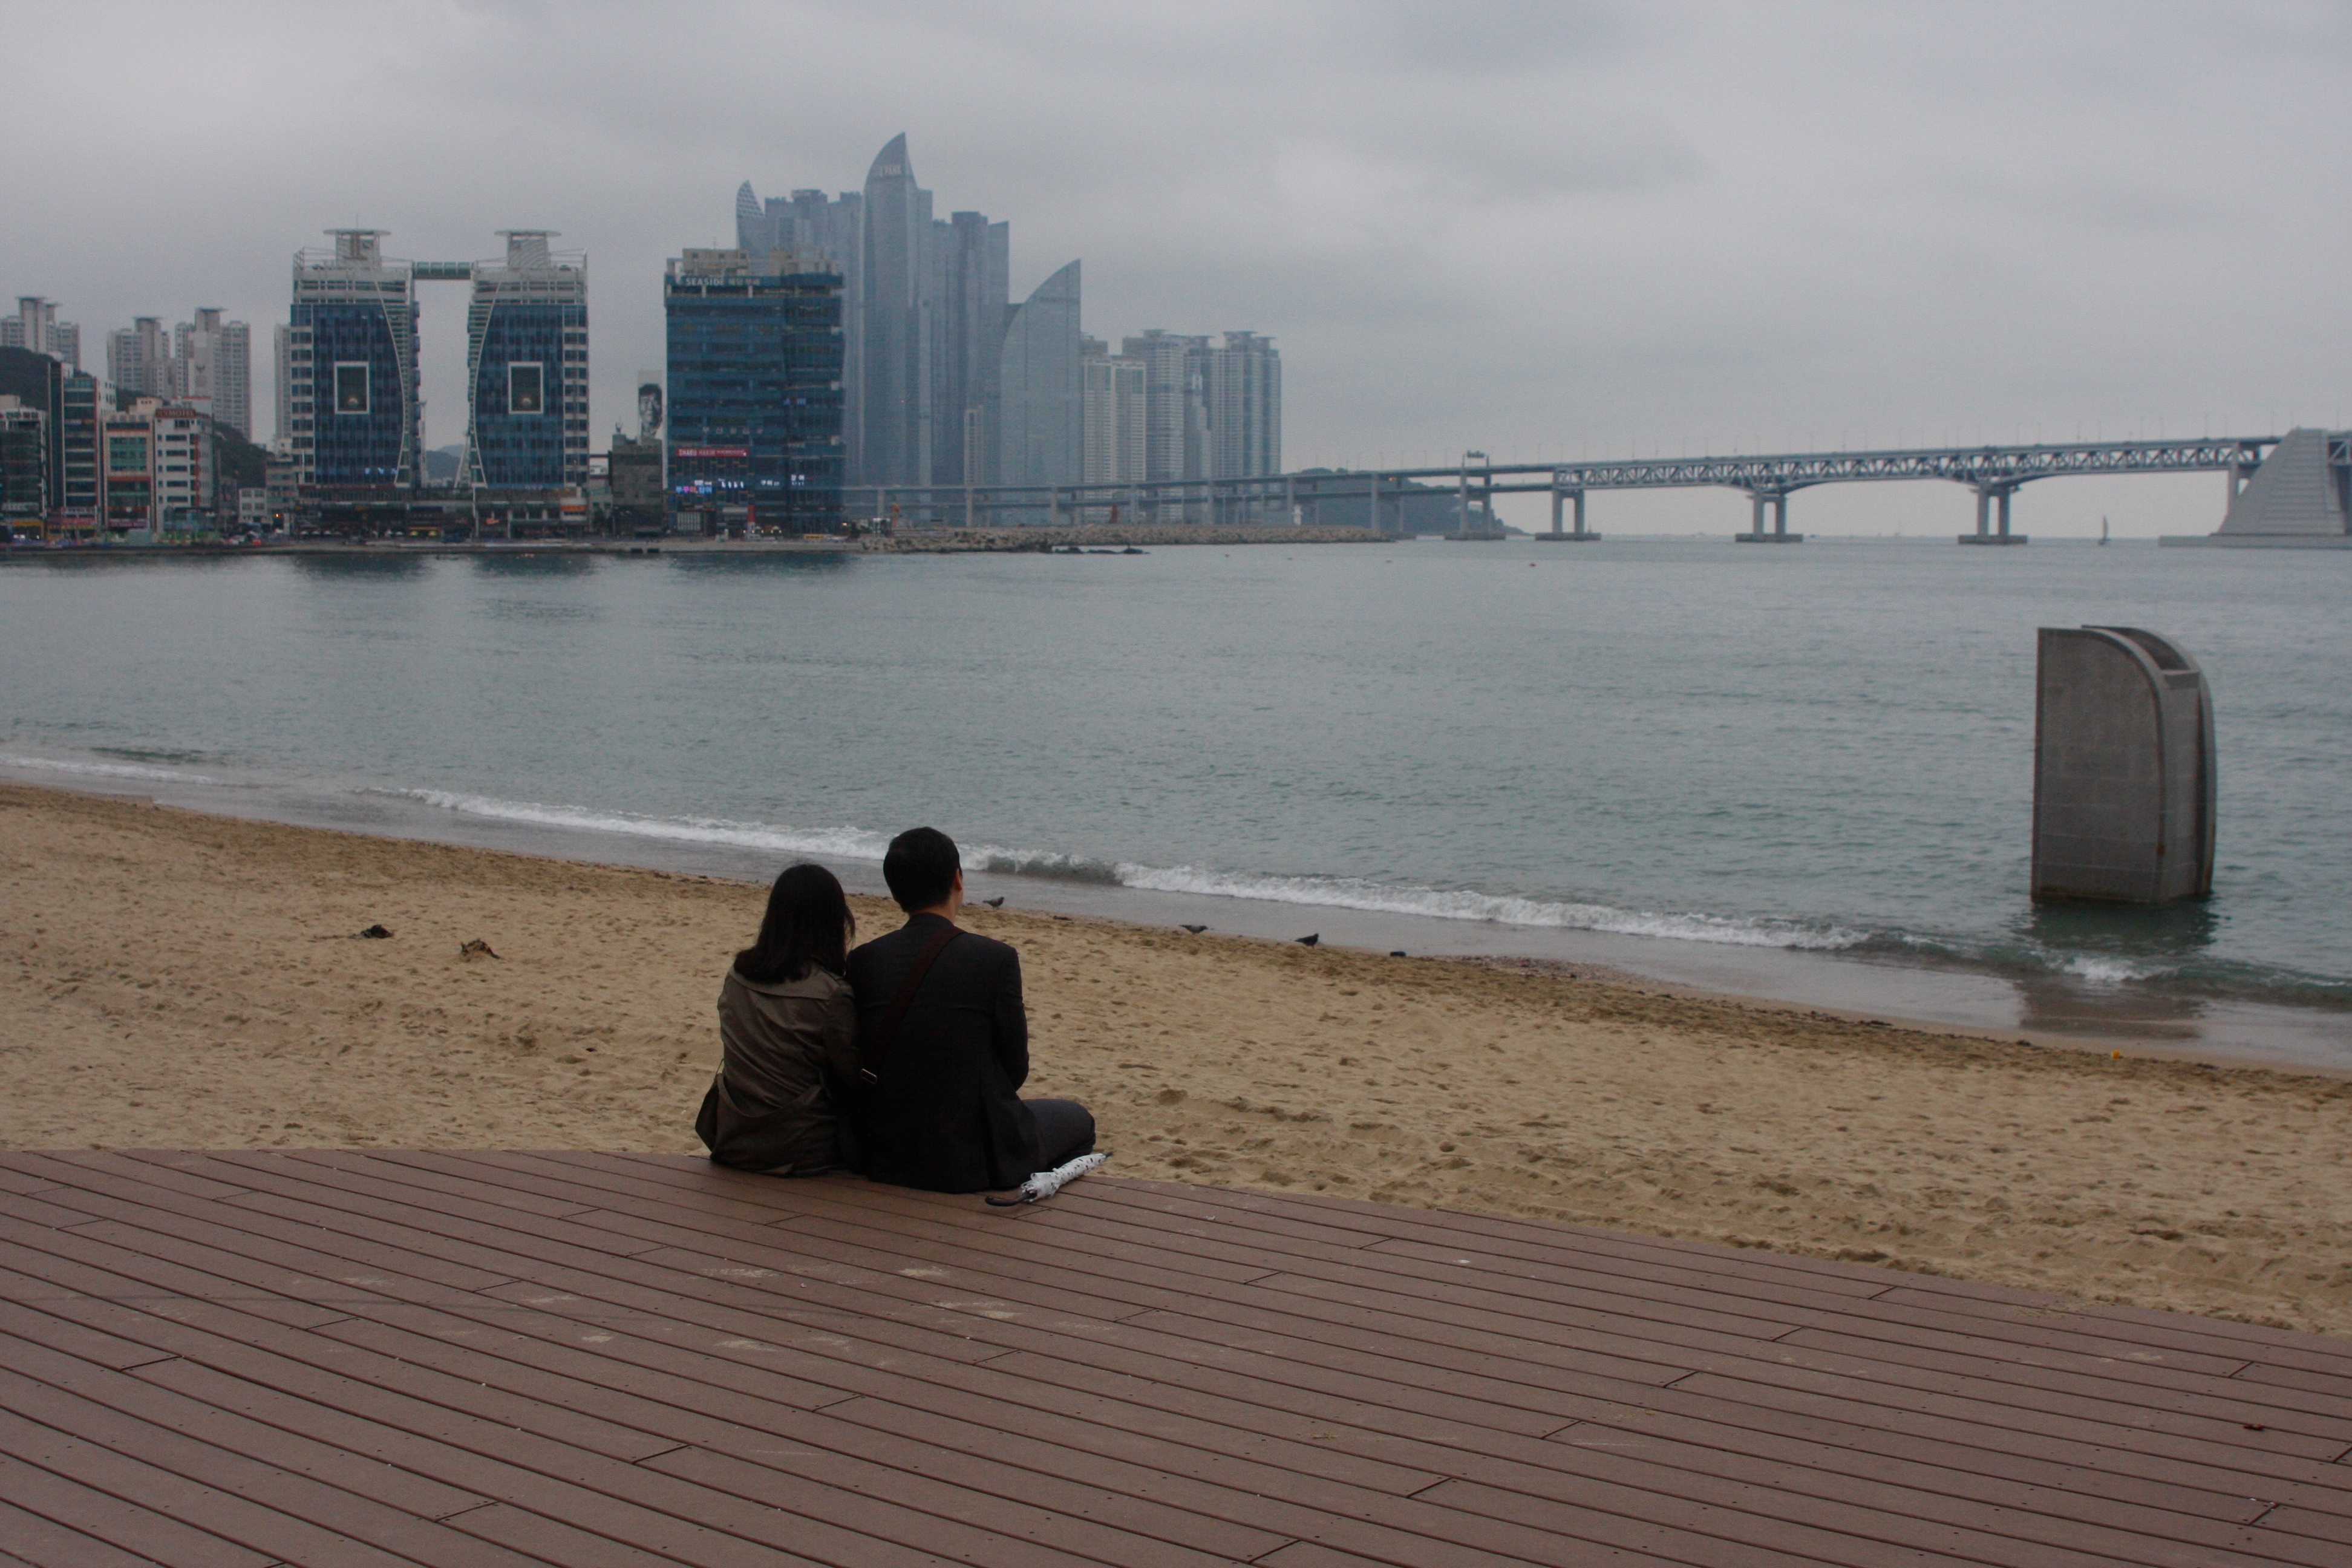
beach, sea, coast, ocean, horizon, boardwalk, skyline, morning, shore, wave, pier, walkway, vacation, bay, breakwater